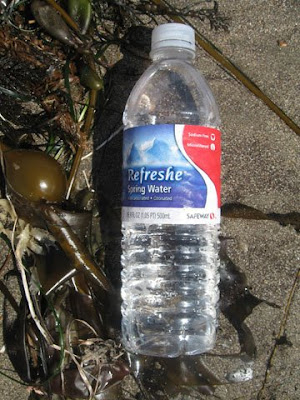
Waste category: plastic